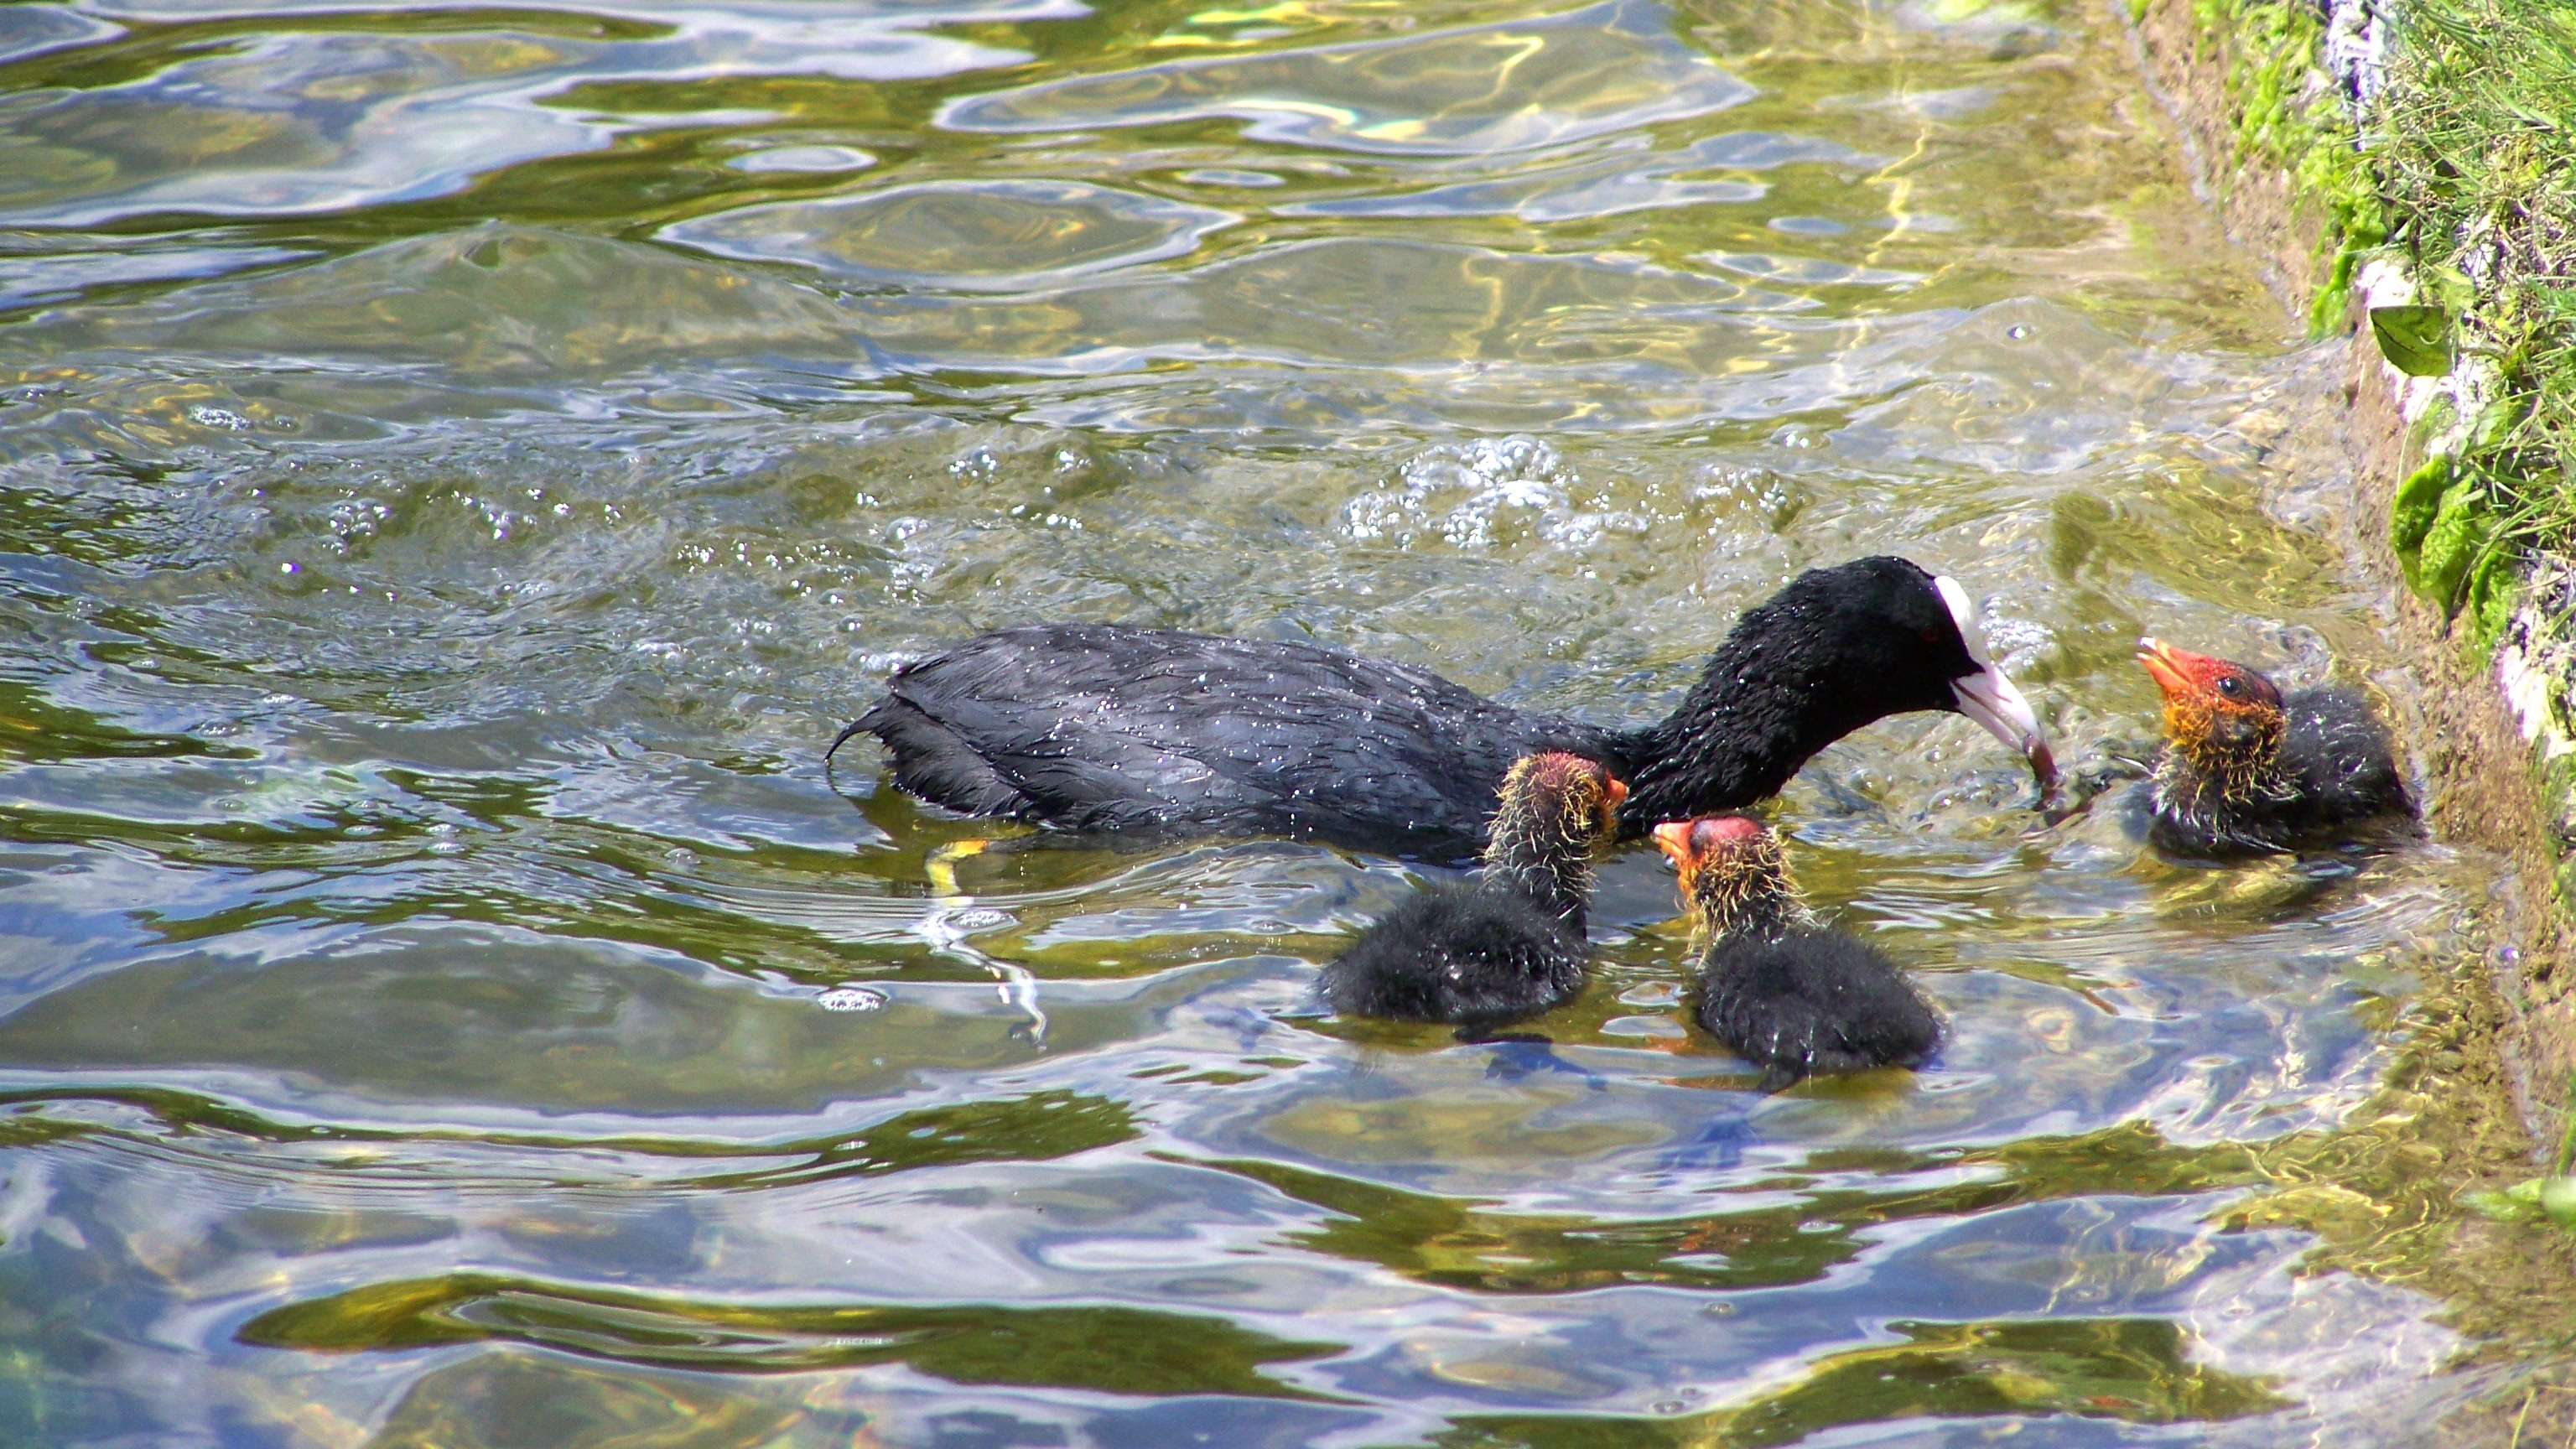
water, nature, bird, river, pond, wildlife, stream, fauna, duck, wetland, coot, otter, water bird, nestlings